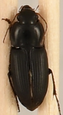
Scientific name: Anisodactylus opaculus
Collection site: Konza Prairie Agroecosystem NEON (KONA), plot KONA_004